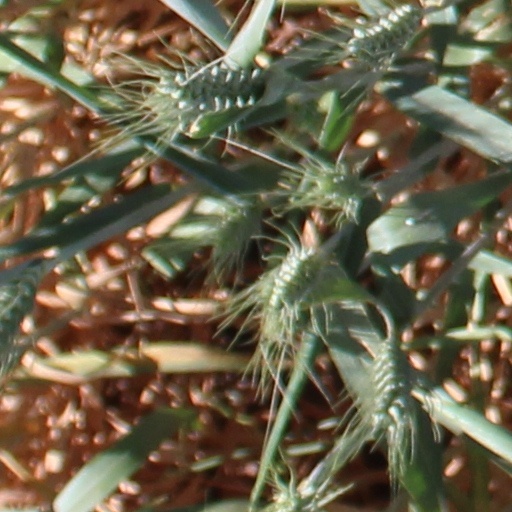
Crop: wheat